Collegio Rotondi

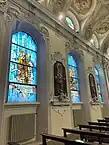

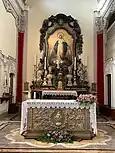

During his rectorship, Don Giovanni Re wanted to build a chapel, the so-called Chapel of the Immaculate ("Cappella dell'Immacolata)", to provide the Collegio with a place of worship. The initiative was taken in 1885, as recorded on a marble memorial table inside. Since then, all the rectors have been responsible for its preservation. In the post-war period, Don Lino Mangini renovated the structure and enriched it with new artwork. Don Carlo Crotti modernized it by removing the baroque balustrade; this renovation process directly connected the nave with the altar.